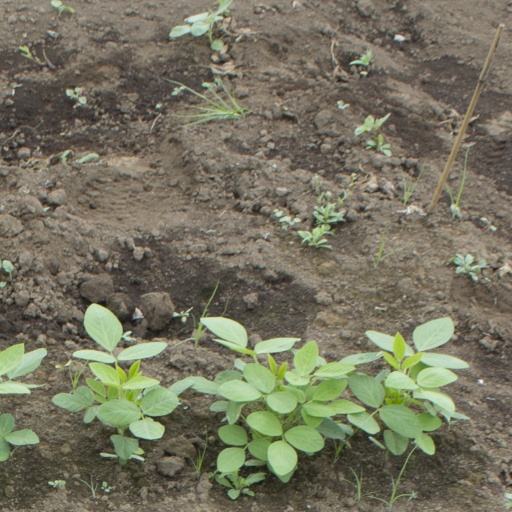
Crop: soybean